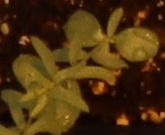
Label: Flax